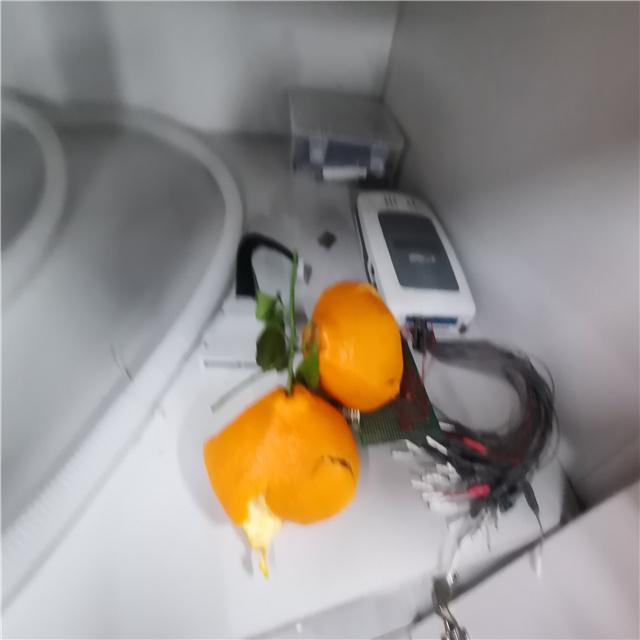
Label: peels